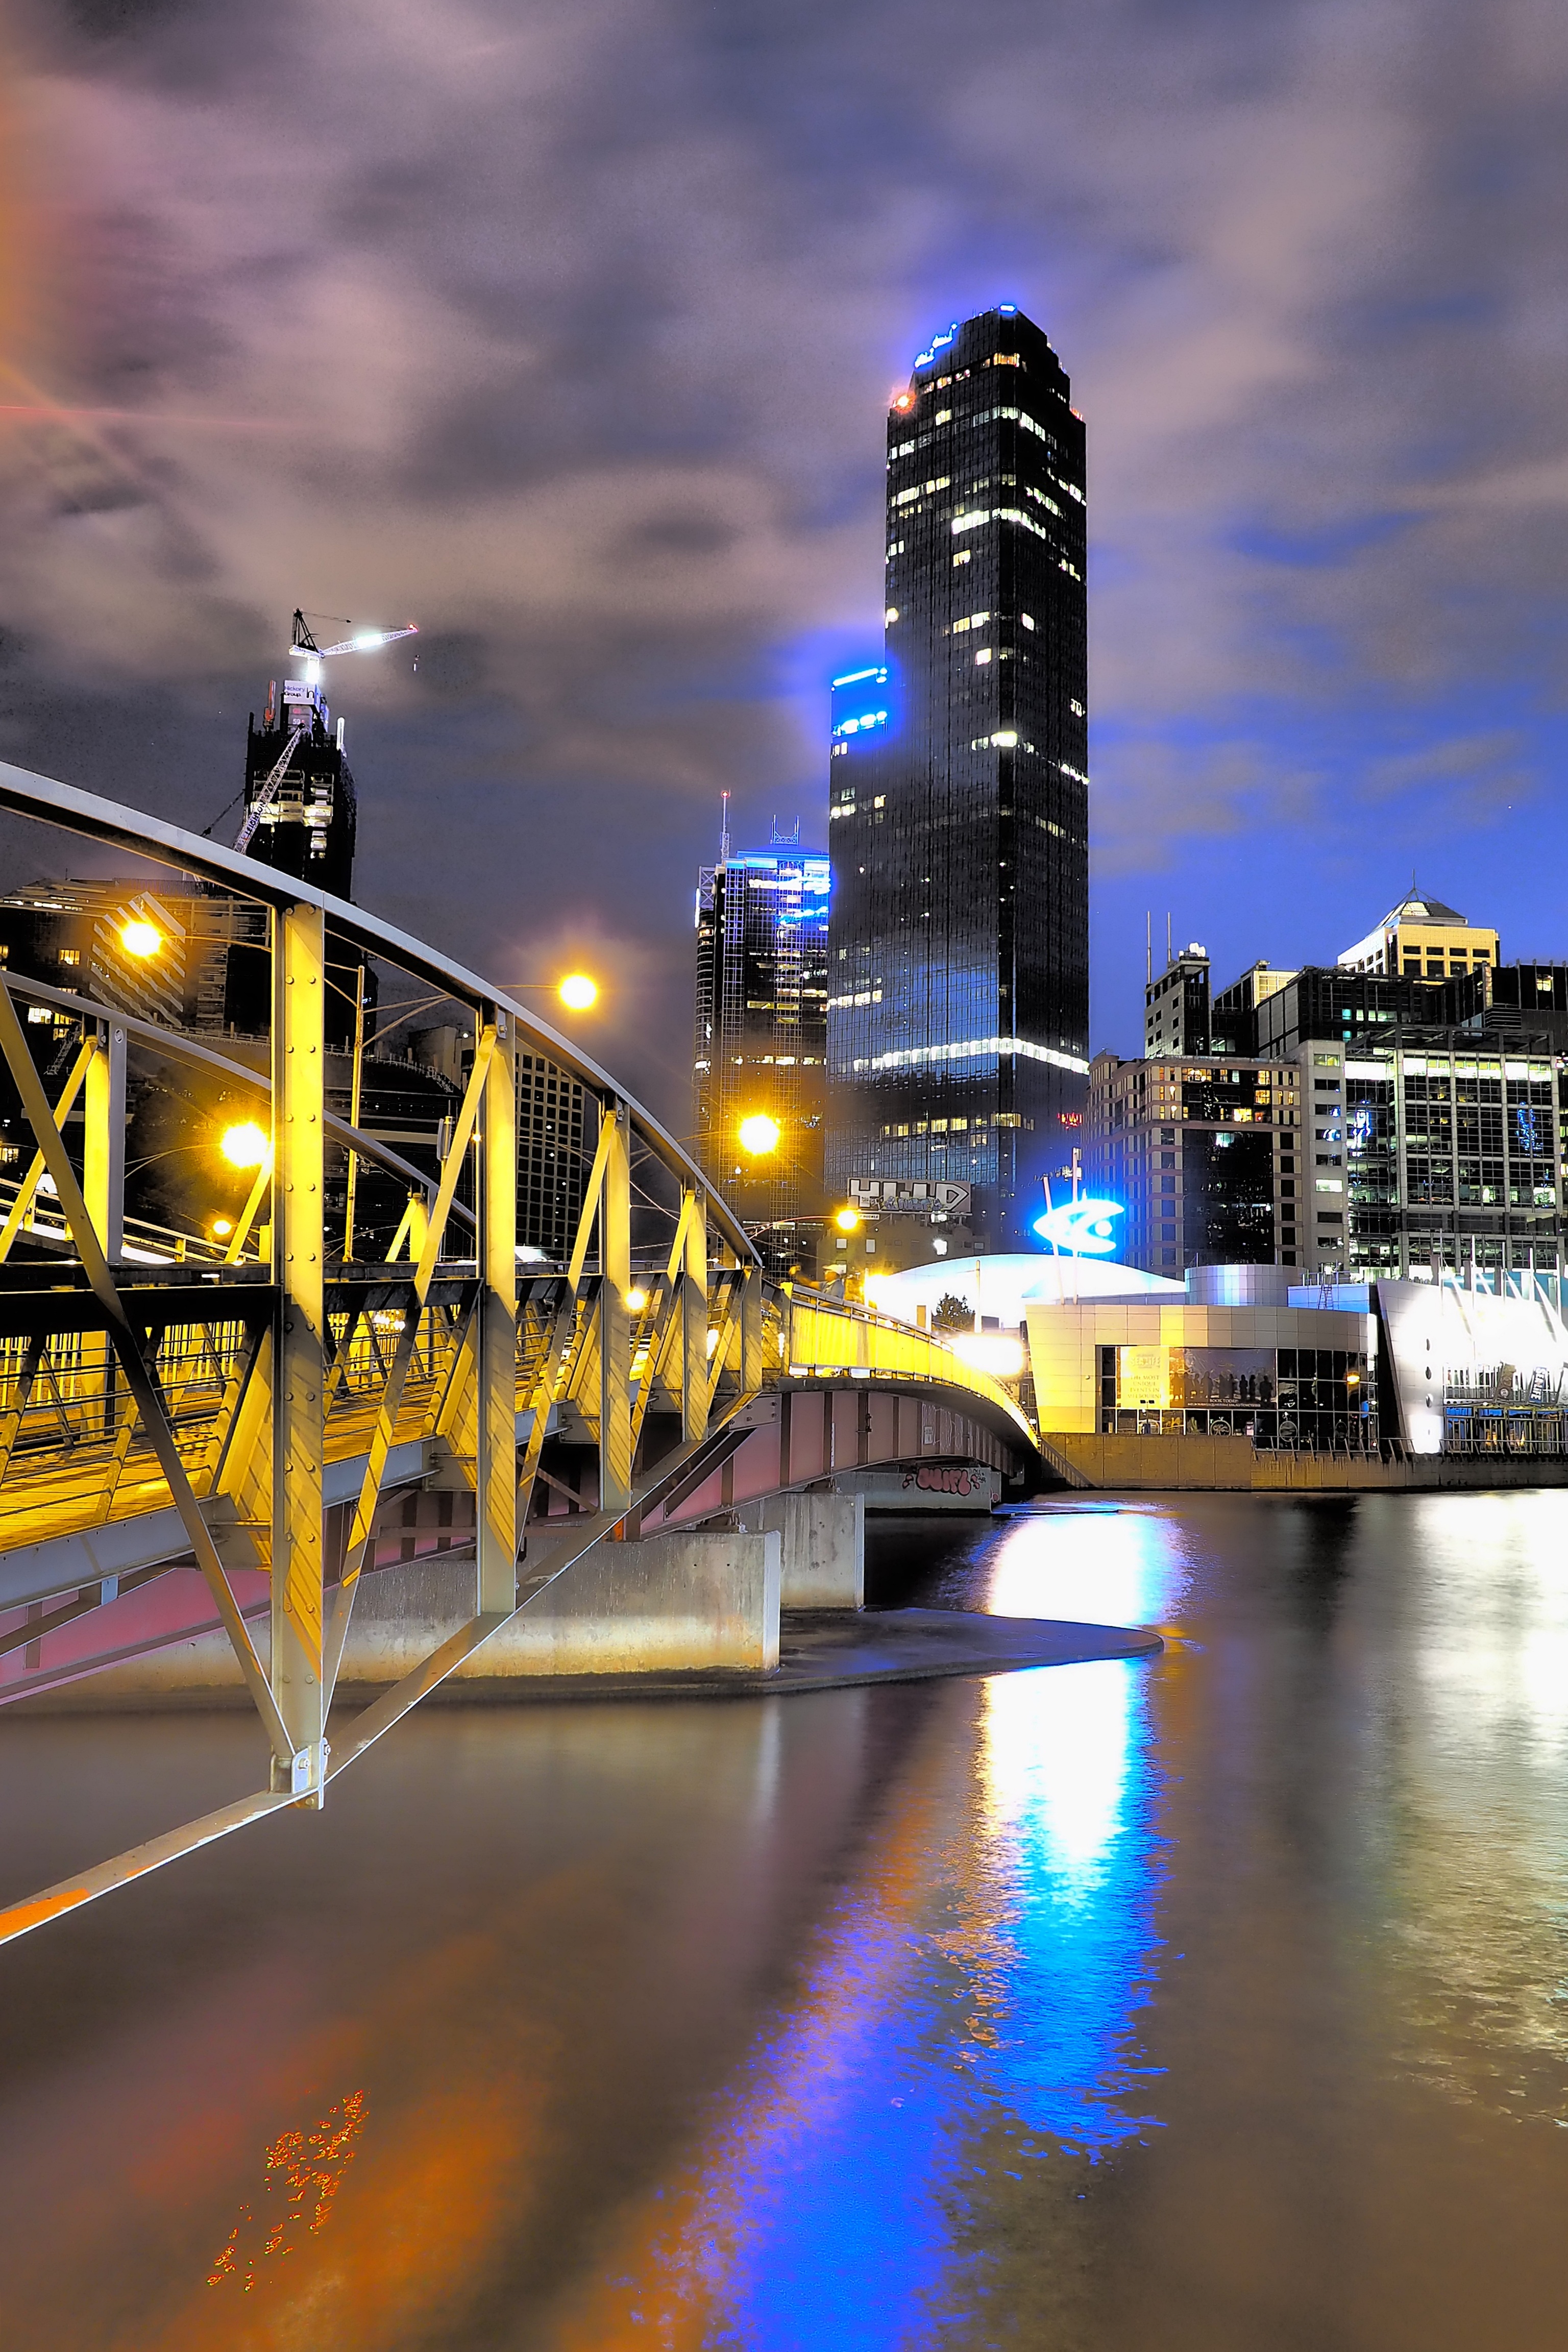
water, light, sunset, bridge, skyline, night, city, skyscraper, river, cityscape, downtown, dusk, evening, reflection, landmark, waterway, melbourne, metropolis, urban area, human settlement